Careless Love (film)

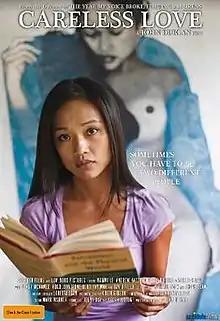
Theatrical release poster

Careless Love is a 2012 Australian drama film written and directed by John Duigan. The story centers on a university student who secretly works as an escort.